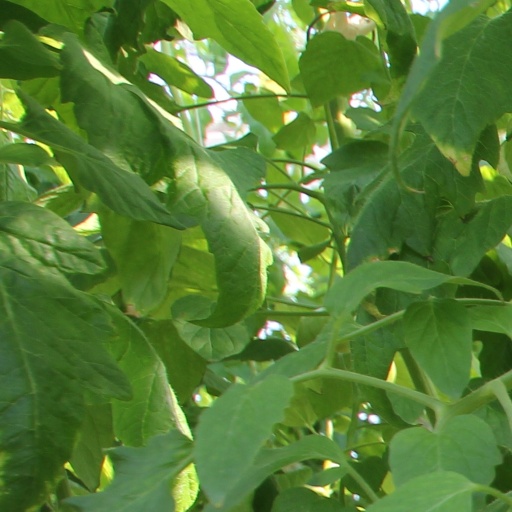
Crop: tomato